Zsolt Semjén academic misconduct controversy

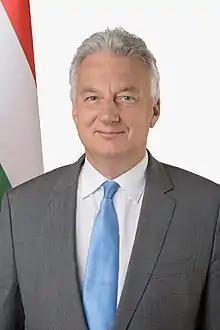
Zsolt Semjén

Zsolt Semjén (born 8 August 1962 in Budapest) is a Hungarian politician, currently minister without portfolio and Deputy Prime Minister in the second cabinet of Prime Minister Viktor Orbán. Semjén is the leader of the Christian Democratic People's Party (KDNP) since 2003, which formed a coalition and alliance with Fidesz.